Jinu

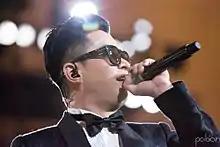
Jinu in 2015

Kim Jin-woo (born October 23, 1971), better known by his stage name Jinu, is an American rapper, singer, songwriter, and entrepreneur. He debuted in 1994 as a solo singer before teaming up with Sean to create a hip-hop duo Jinusean in 1997 under YG Entertainment.